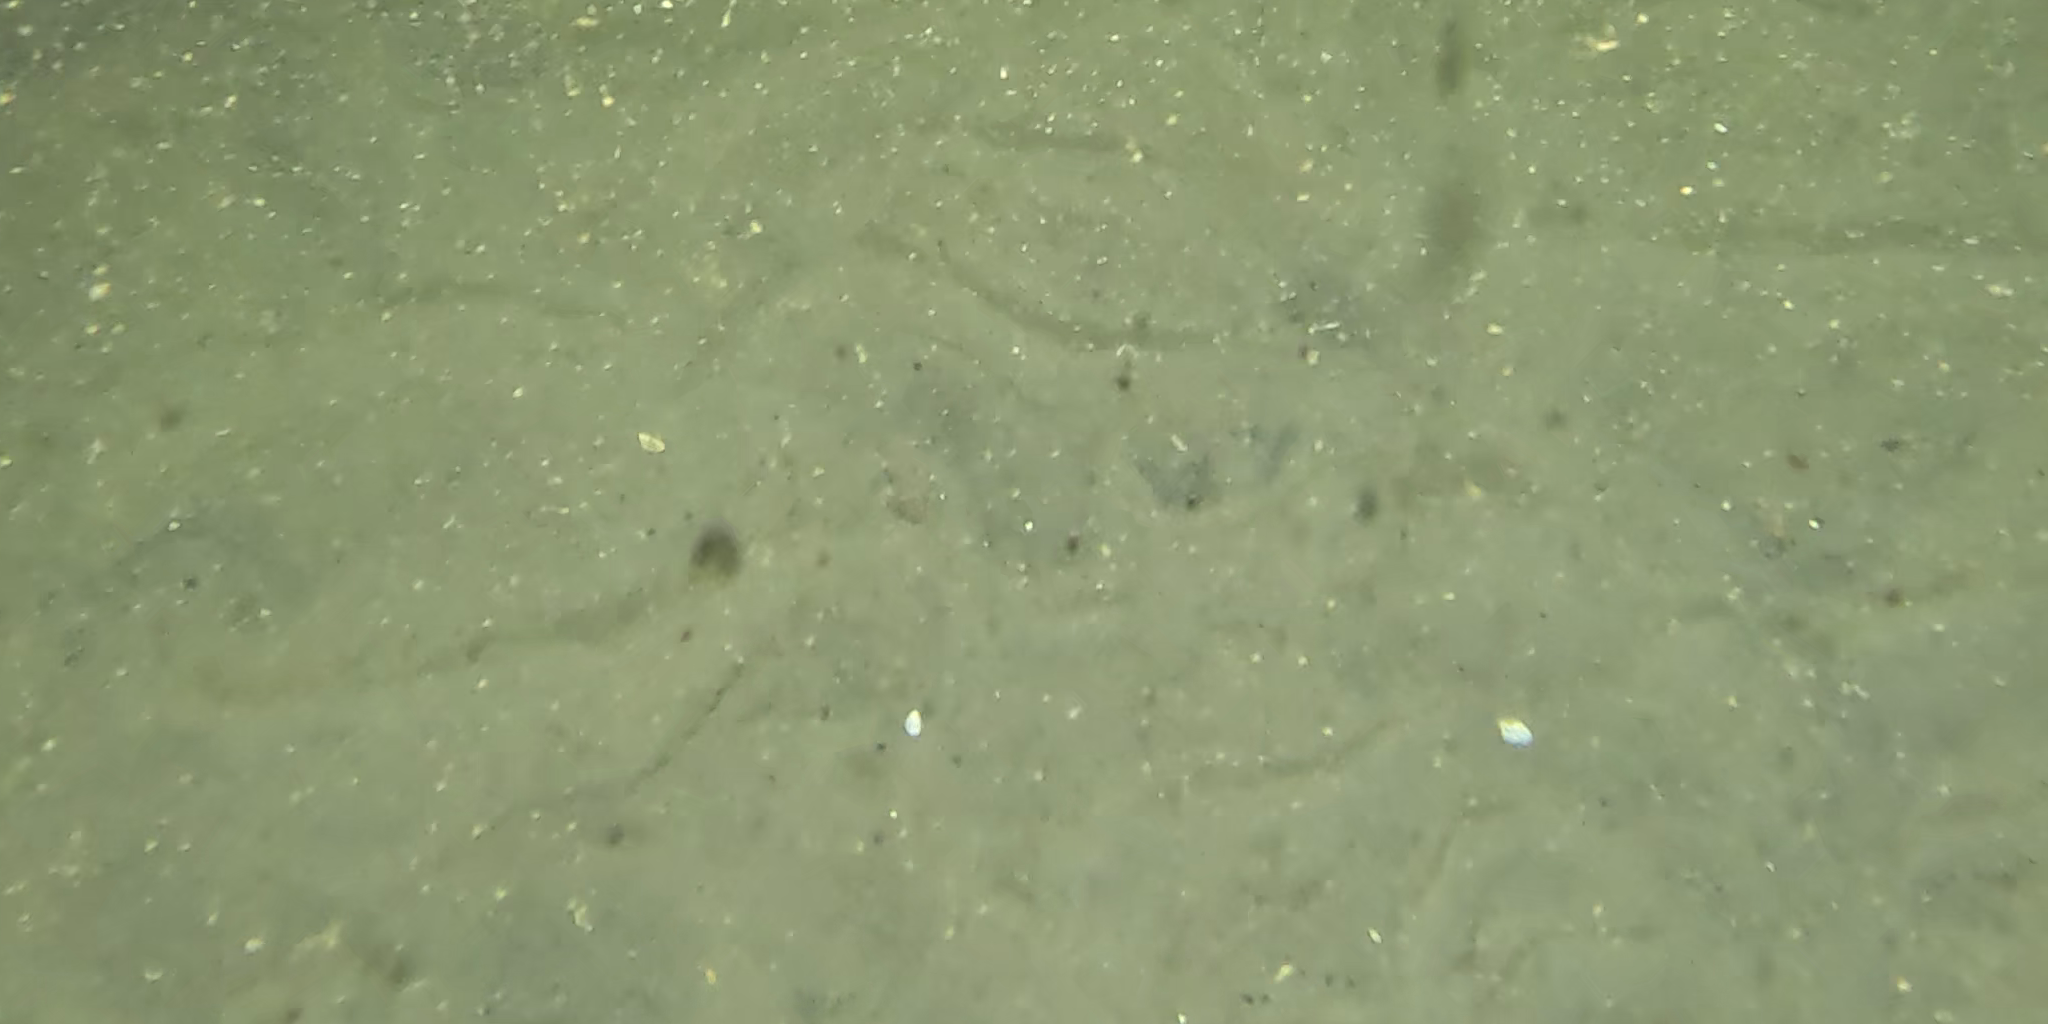
Seabed habitat: sand